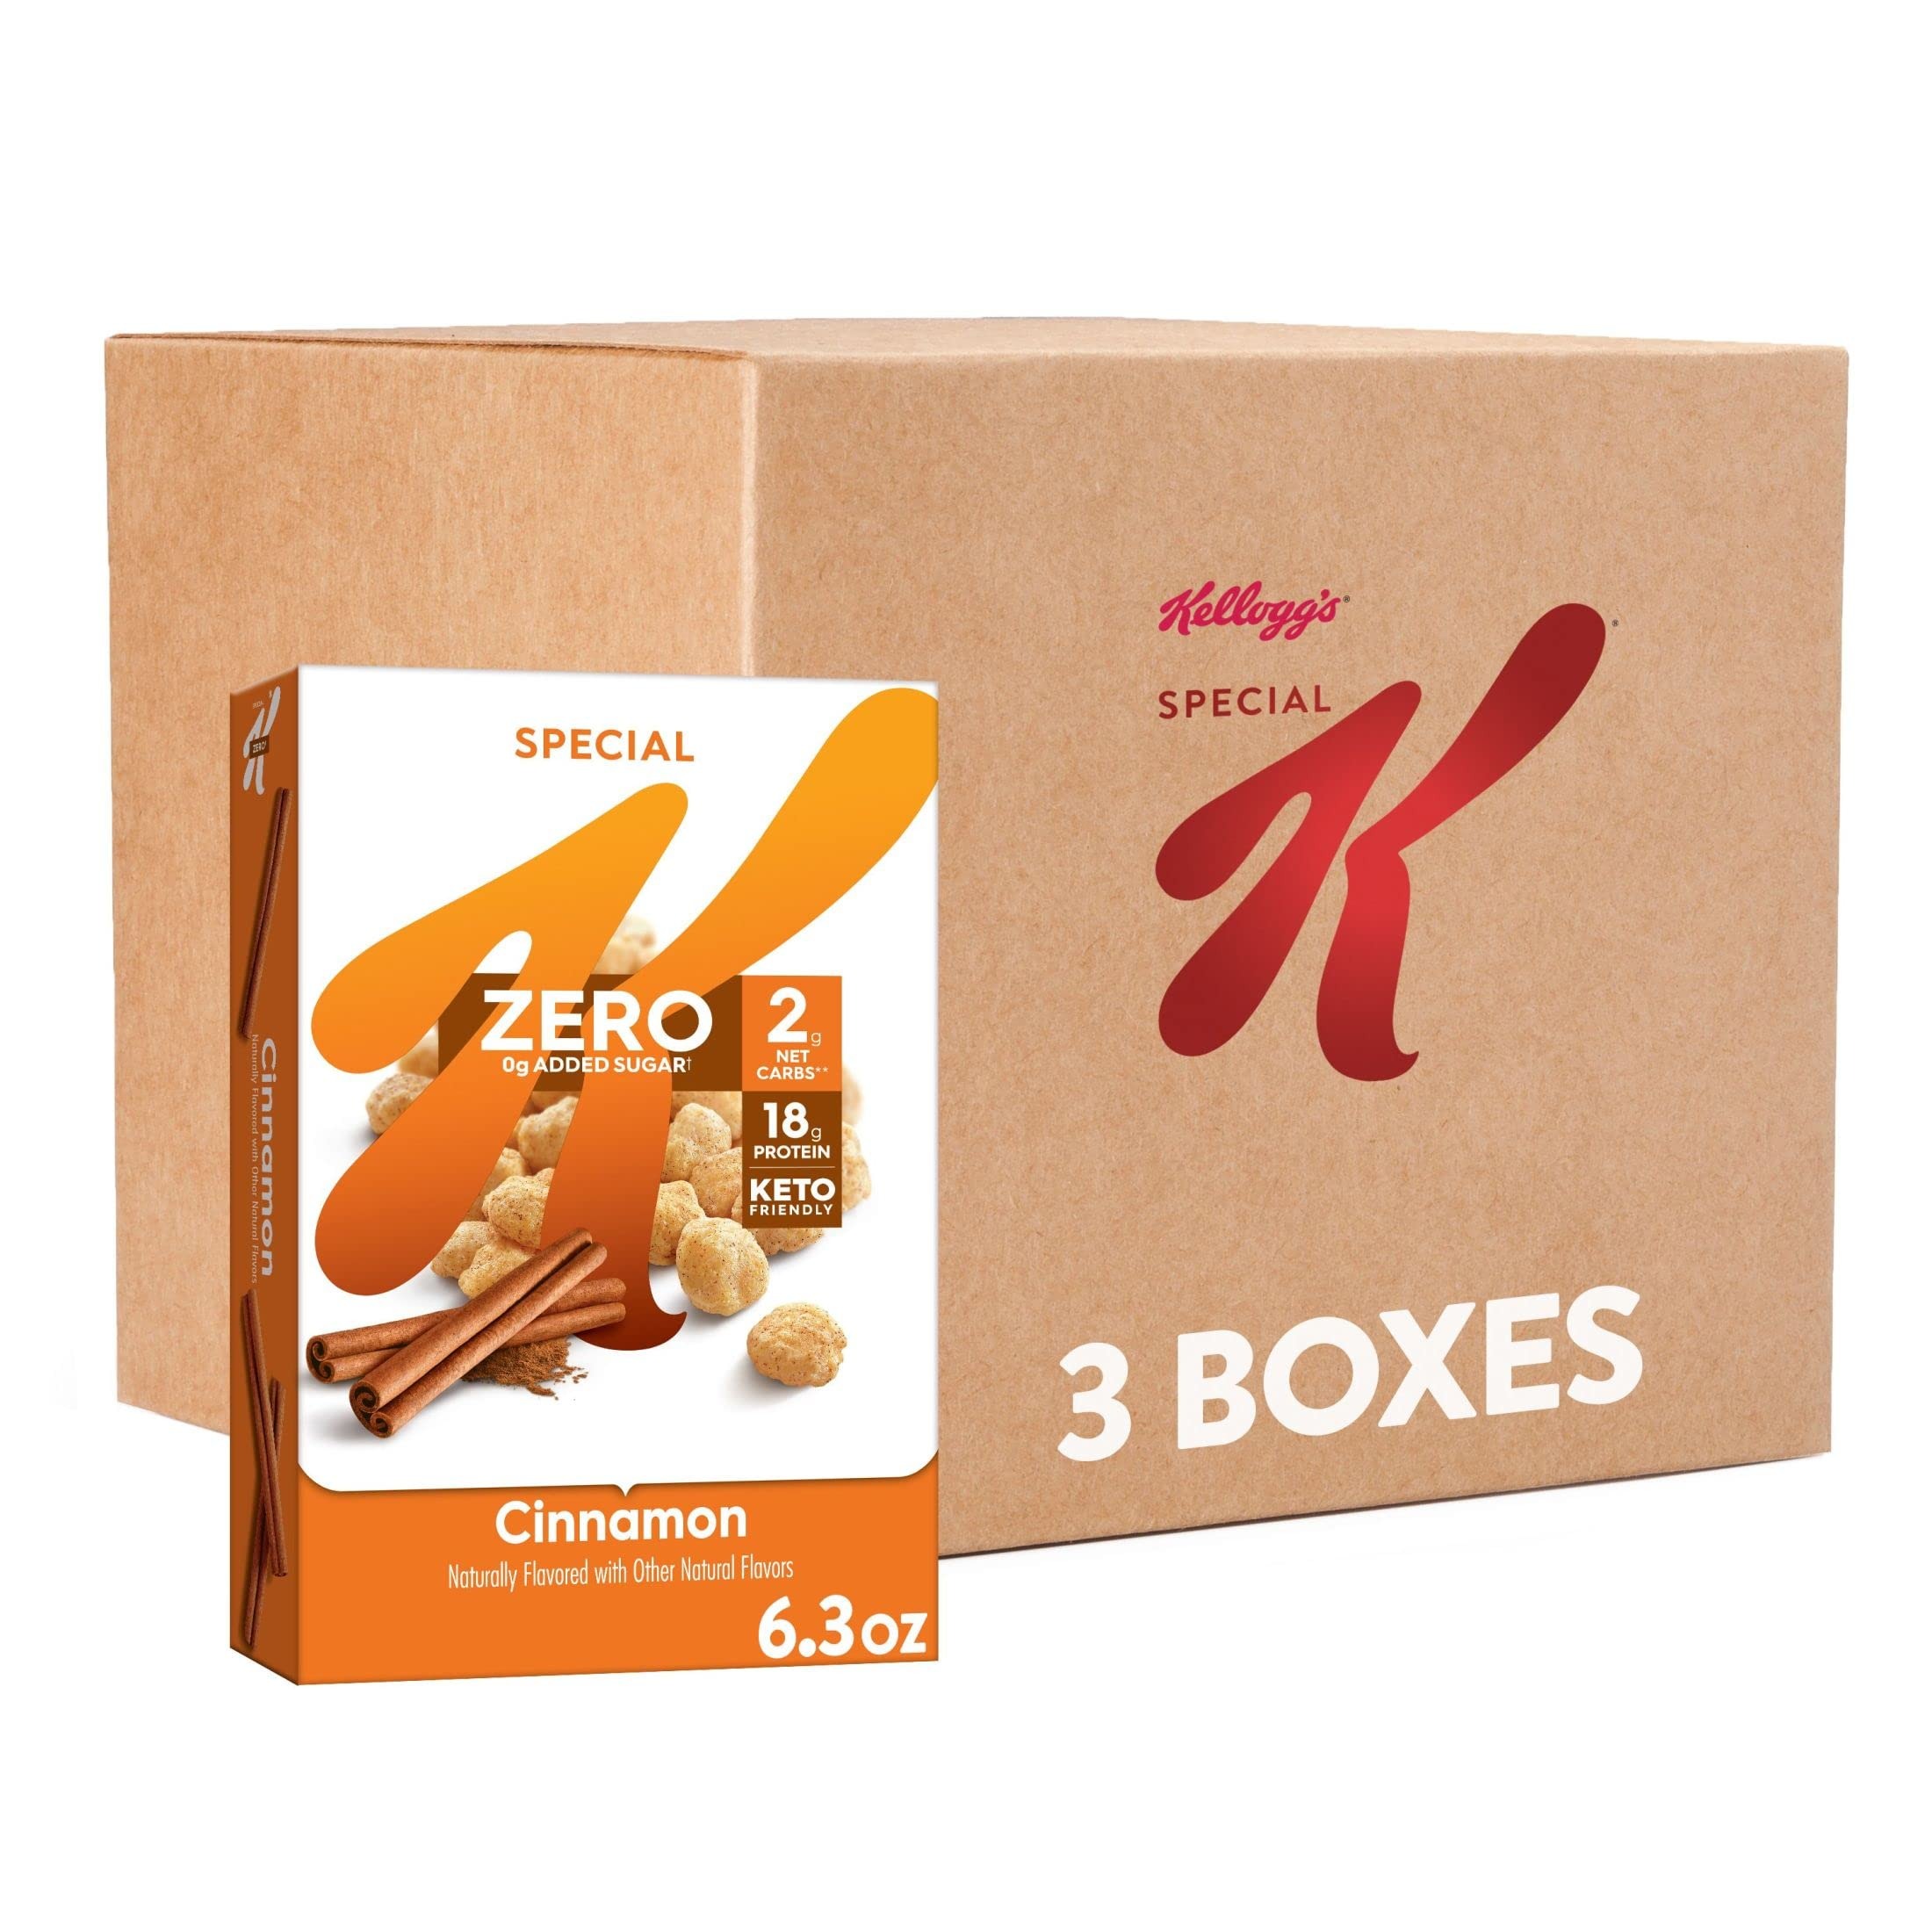
Item Name: Kellogg's Special K Cold Breakfast Cereal, Zero, Keto Friendly, Cinnamon (3 Boxes)
Bullet Point 1: Delicious cereal puffs with the perfect balance of cinnamon and delicately toasted crispiness in every bite
Bullet Point 2: Keto-friendly cinnamon flavored cereal provides a low carb and high protein start to your day
Bullet Point 3: 0g added sugar (not a low-calorie food. See nutrition facts for sugar & calorie info); 18g plant-based protein (30% daily value); Contains soy ingredients
Bullet Point 4: Enjoy it with or without milk as part of your routine; Make it a mid-day snack, between-meal bite or pre workout treat
Bullet Point 5: Includes three, 6.3oz boxes of ready-to-eat Special K Zero Cinnamon Breakfast Cereal; Packaged for freshness and great taste
Value: 18.9
Unit: Ounce

Price: 21.99